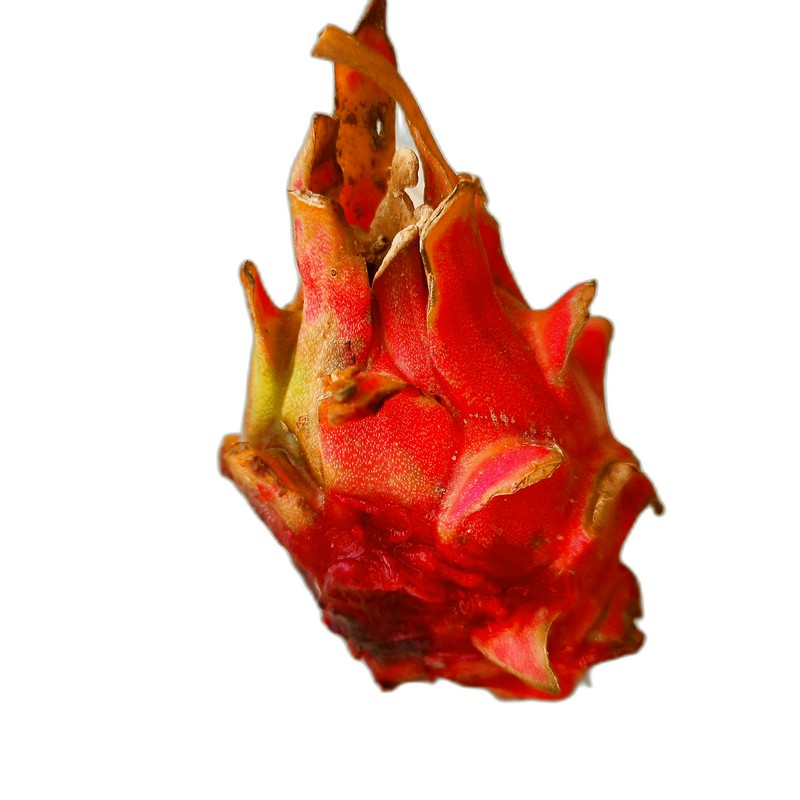
Label: Defect Dragon Fruit